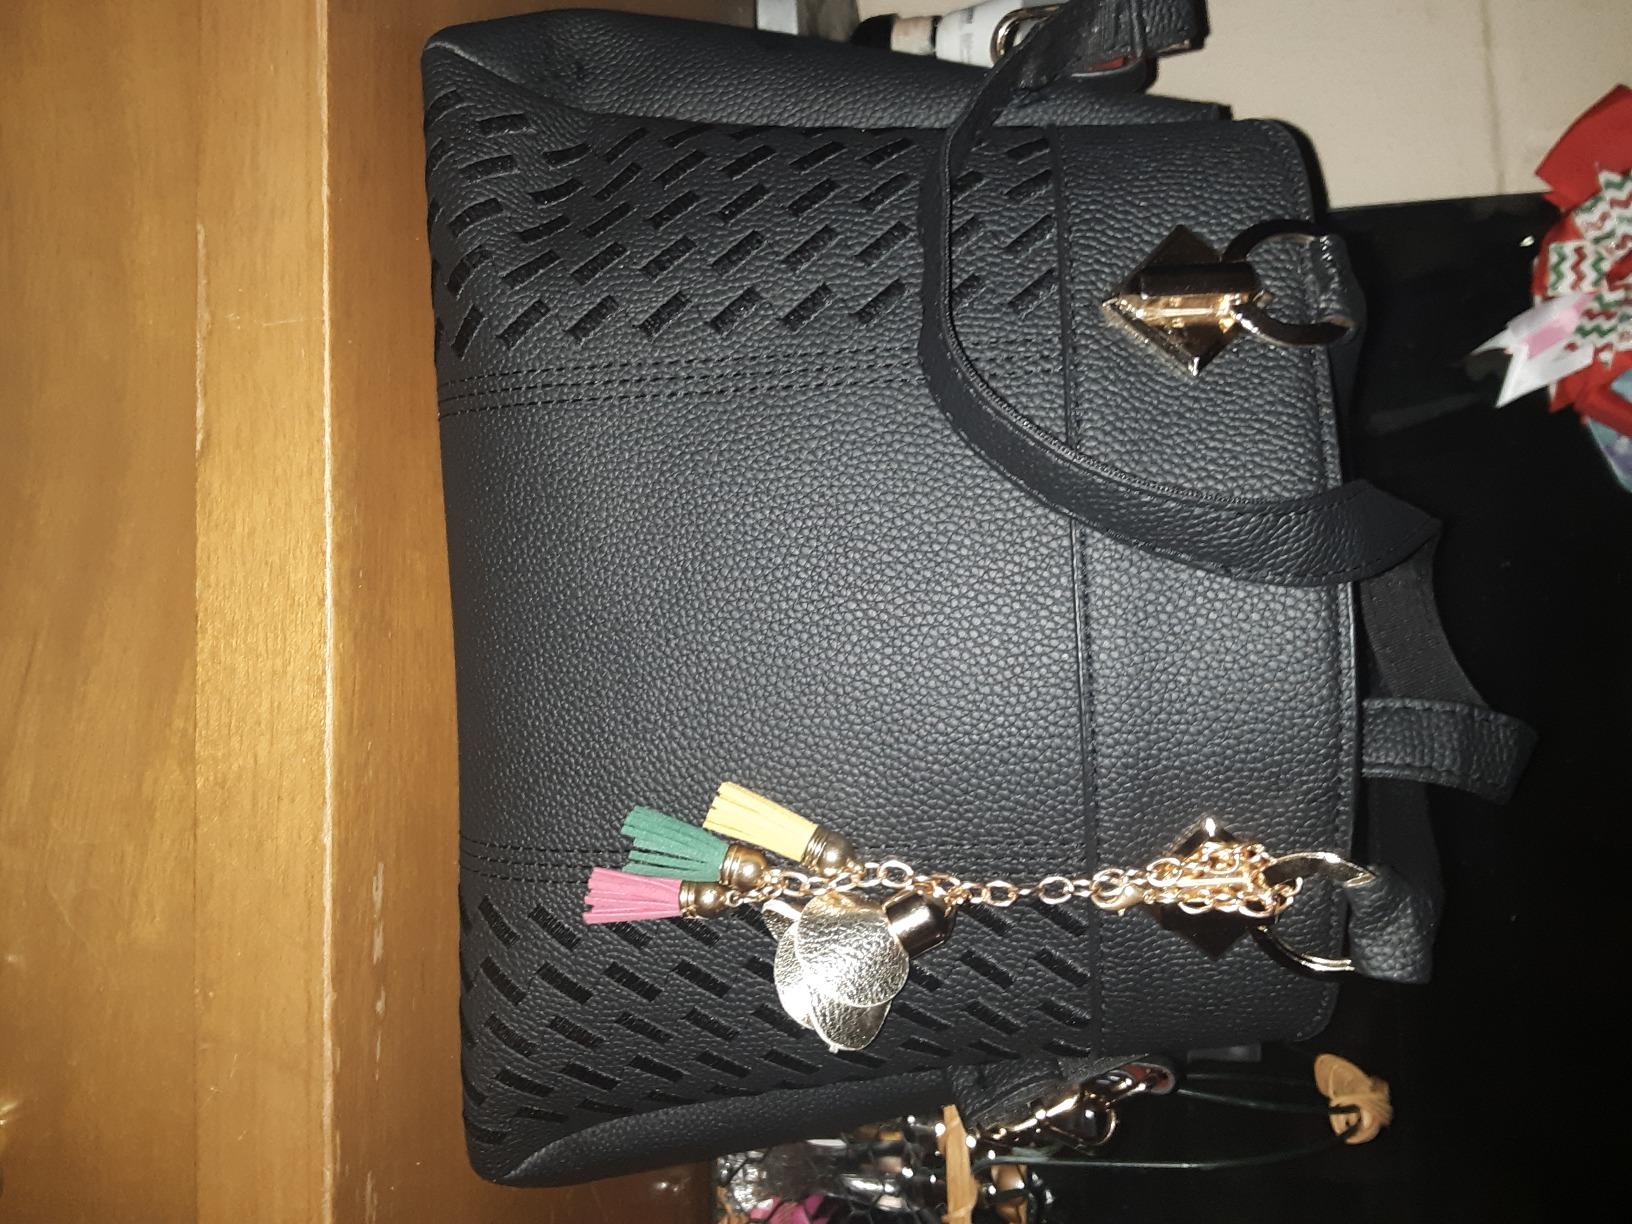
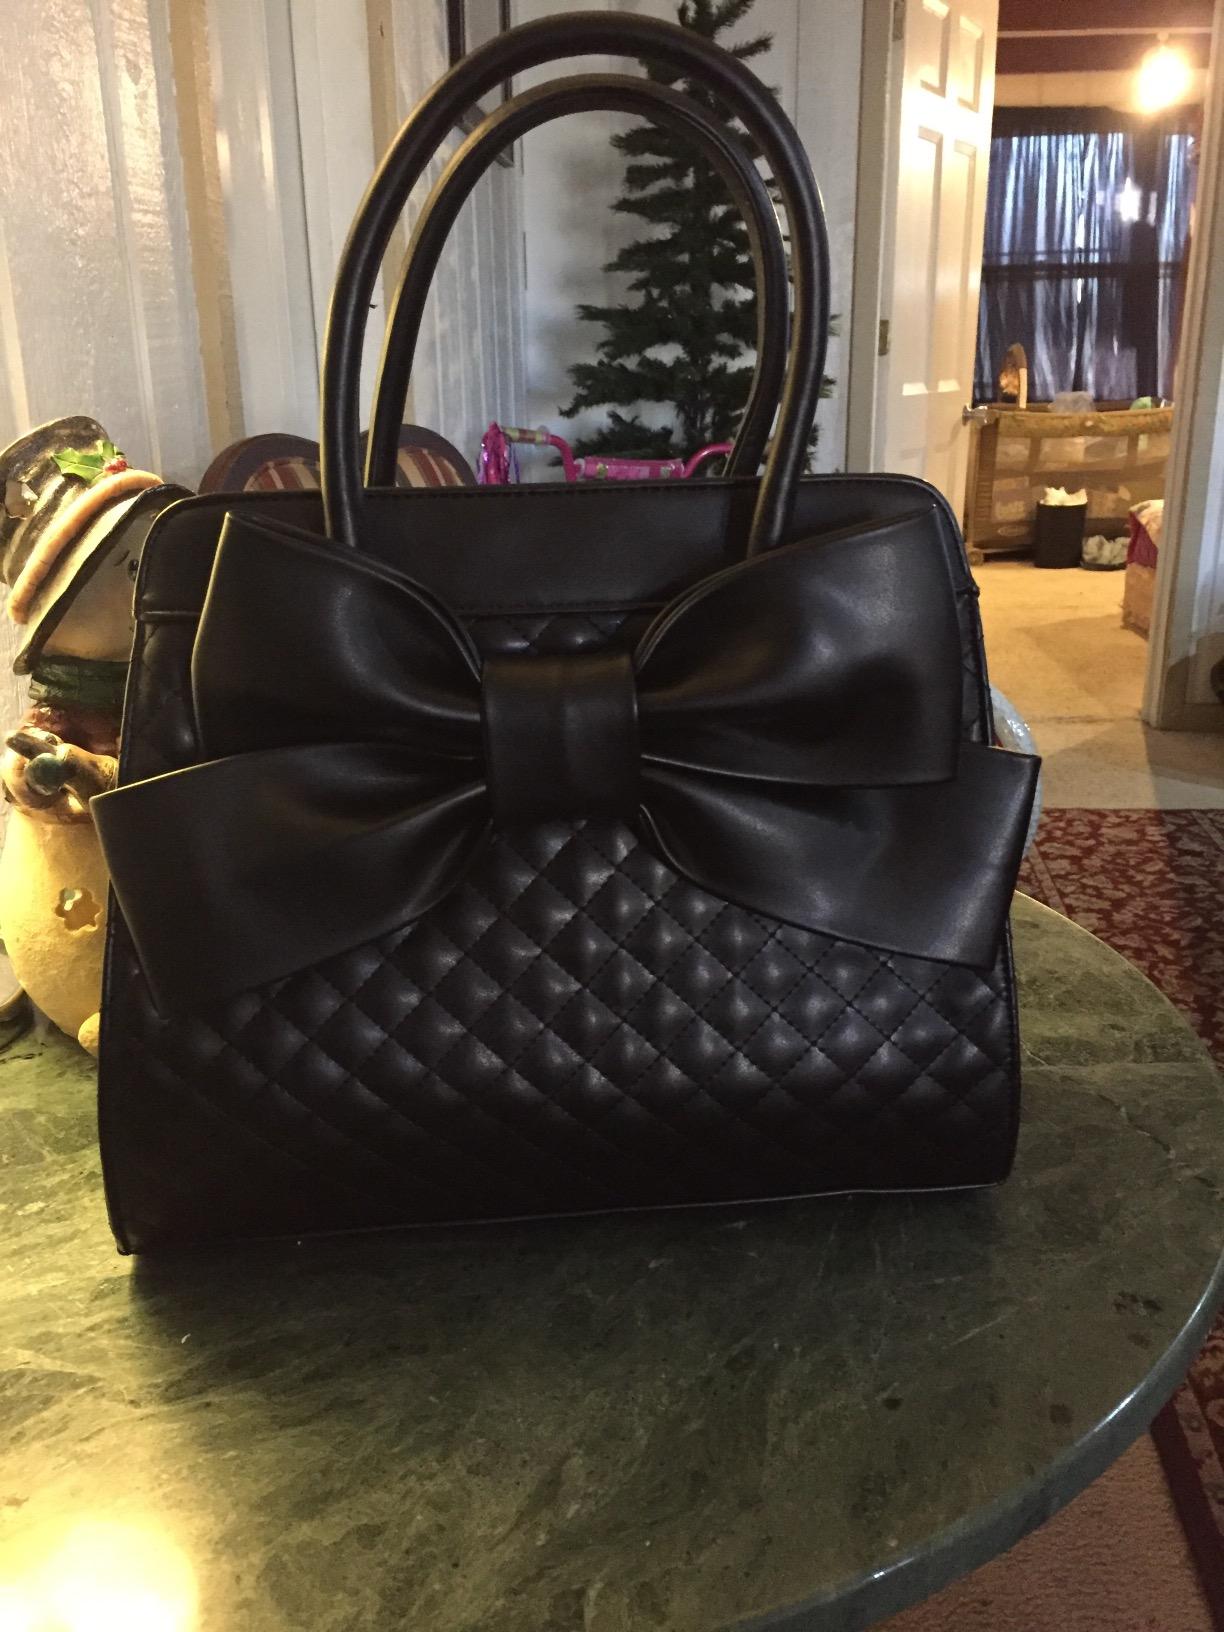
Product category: accessories_handbag
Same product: no